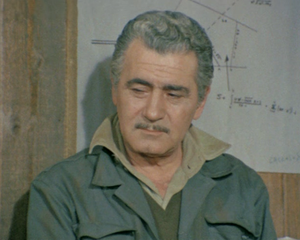
Ignazio Balsamo, né à Catane le 25 octobre 1912 et mort dans la même ville le 7 août 1994, est un acteur italien.